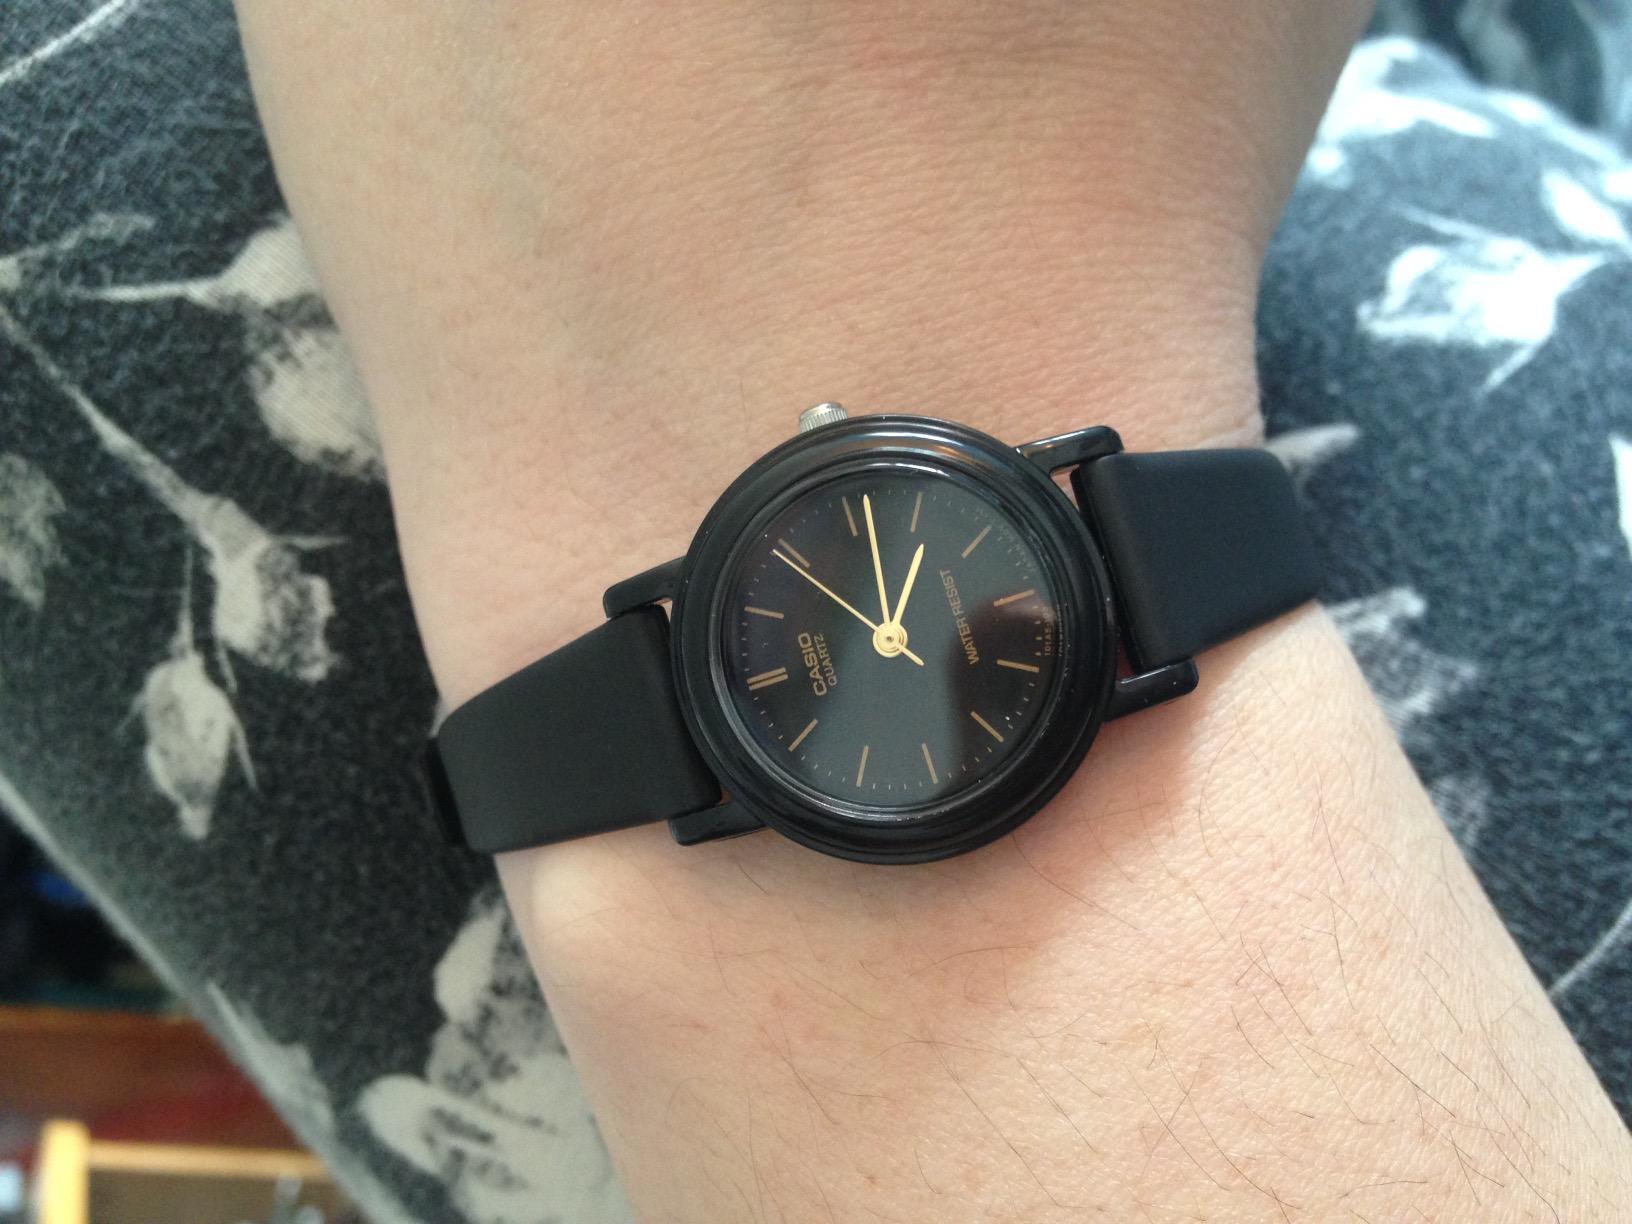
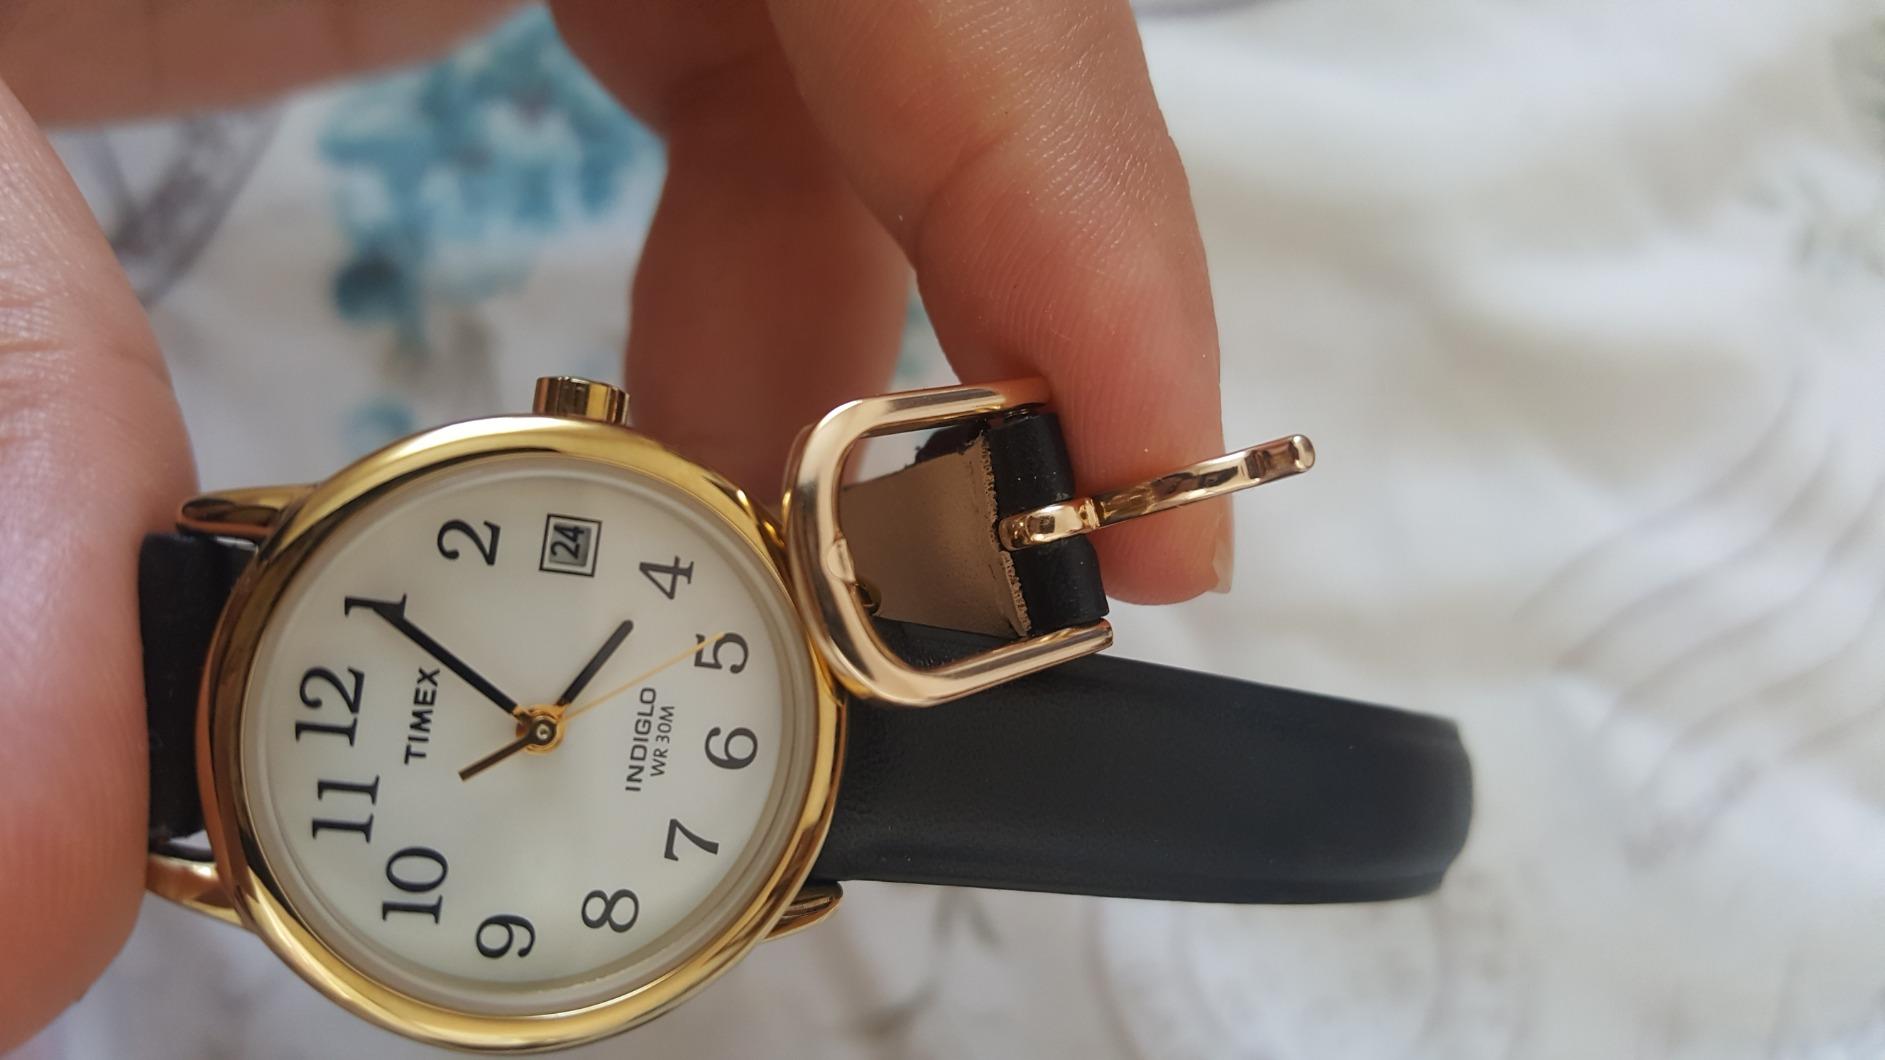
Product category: accessories_watch
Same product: no